Question: Please indicate a possible affordance area of baseball bat that can be used for holding
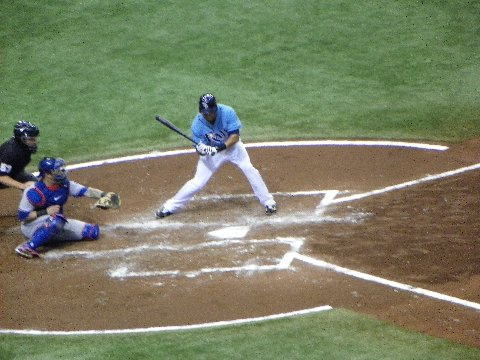
Answer: [191.357, 134.81, 220.881, 161.476]